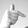
ASL letter: T